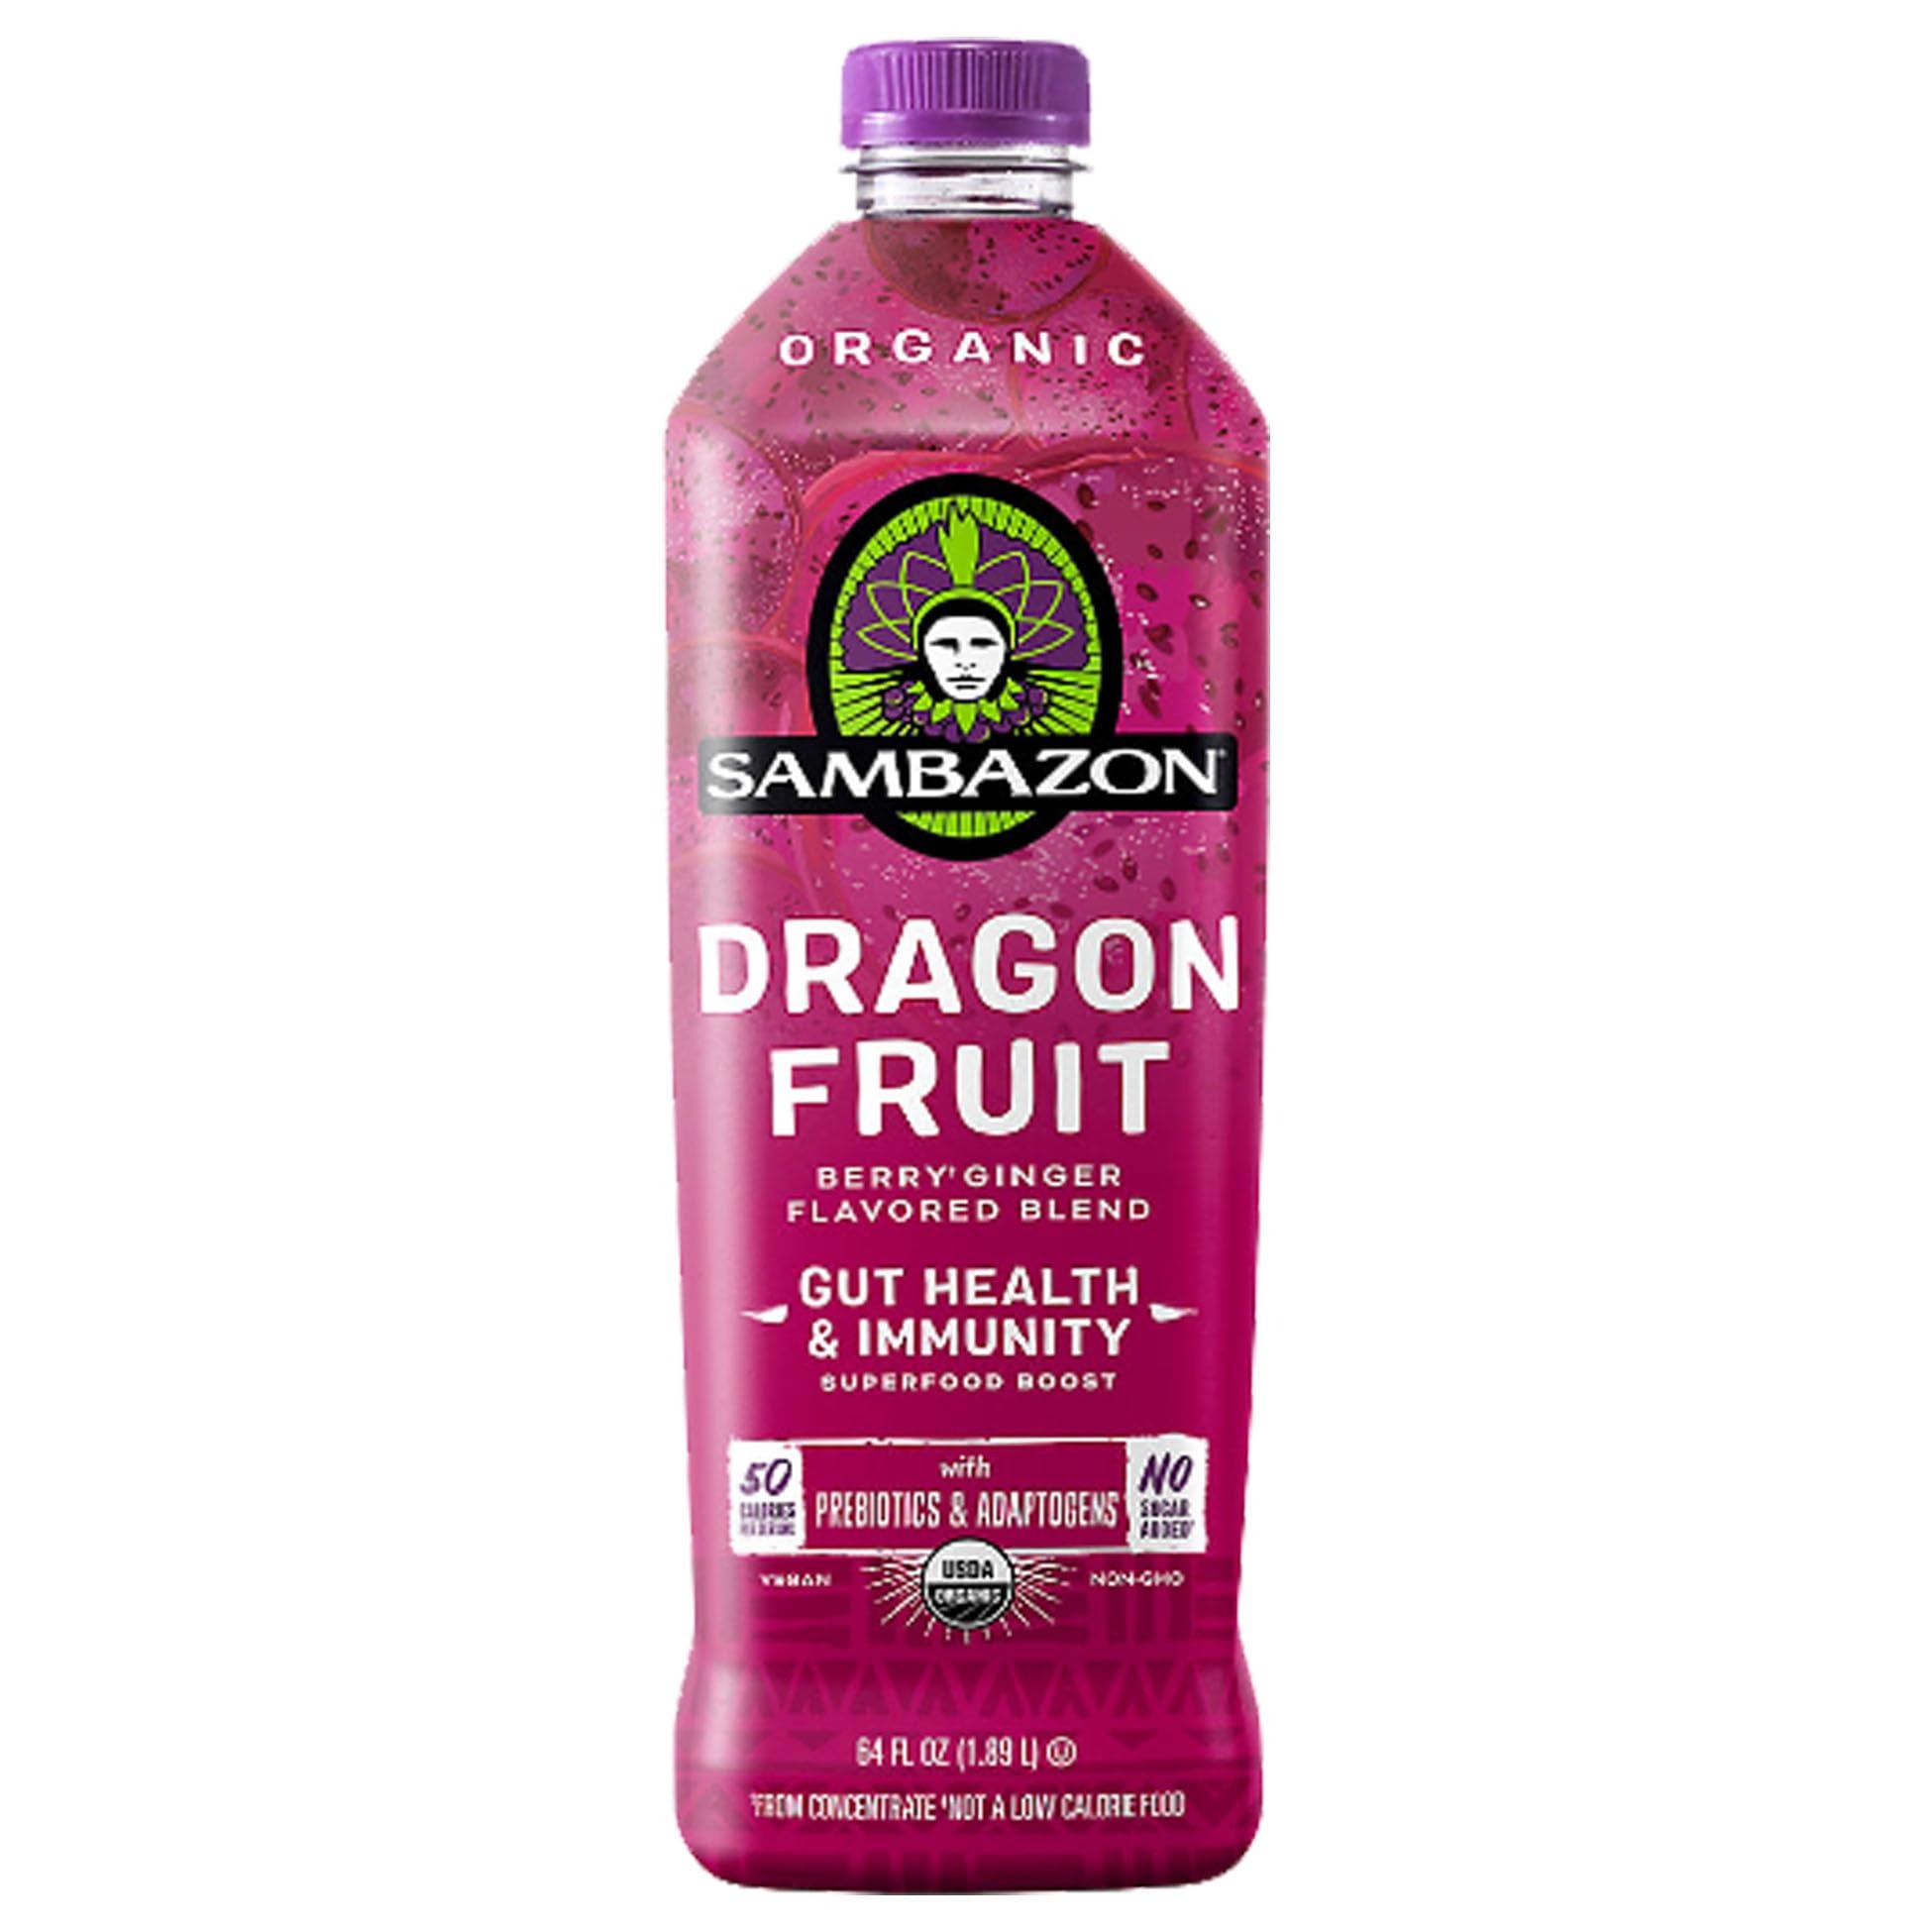
Item Name: Sambzon Organic Dragon Fruit Juice Blend, 64 fl. Oz.
Bullet Point 1: No sugar added
Bullet Point 2: Specialty : Certified Organic
Bullet Point 3: Item form : Liquid
Value: 64.0
Unit: Fl Oz

Price: 24.99